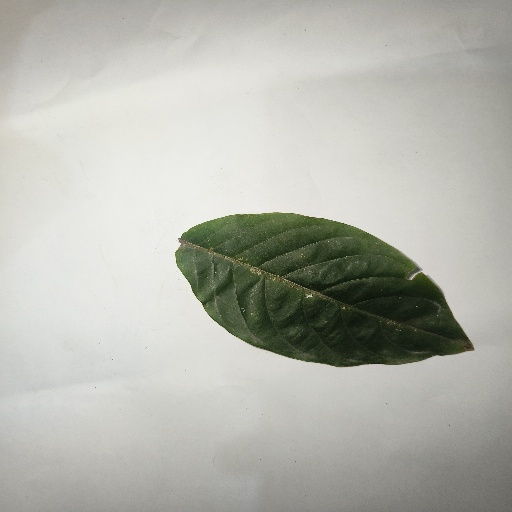
Species: HariTaki
Leaf condition: Shot Hole